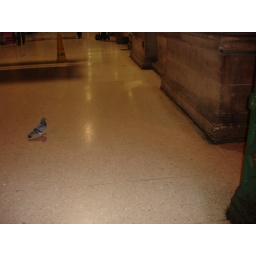
There were pidgeons flying all around inside the train station.